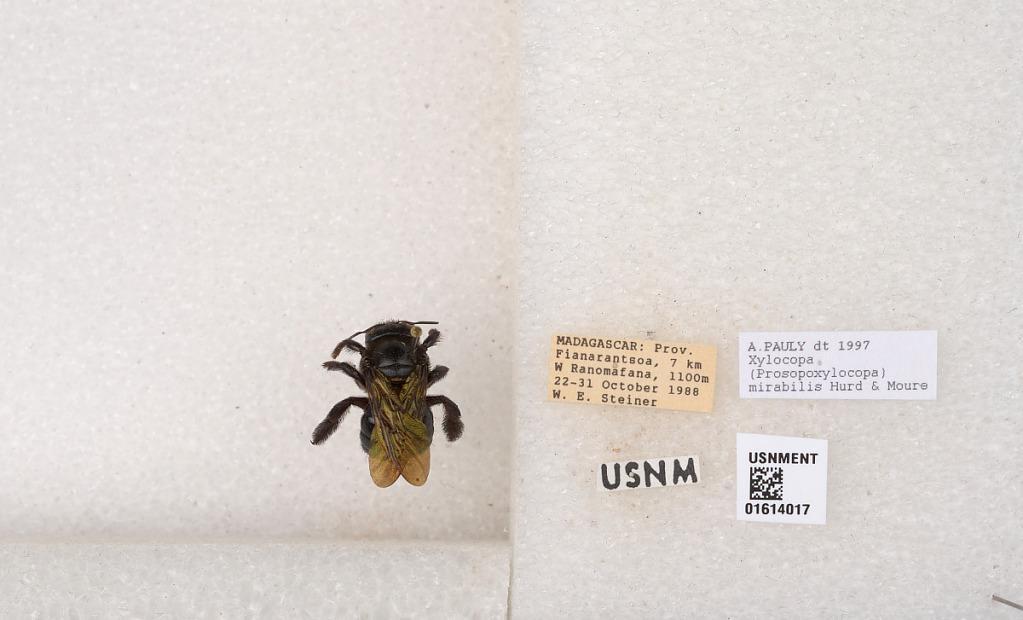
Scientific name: Xylocopa (Prosopoxylocopa) mirabilis Hurd & Moure
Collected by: W. Steiner
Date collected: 1988-10-22
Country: Madagascar
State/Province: Upper Matsiatra
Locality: Prov. Fianarantsoa, 7 km W Ranomafana
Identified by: Pauly